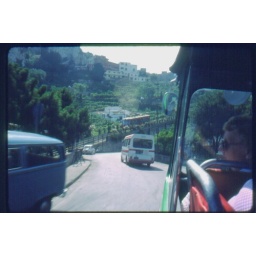
Local mini buses climb the hill beside the Funicolor on Capri.